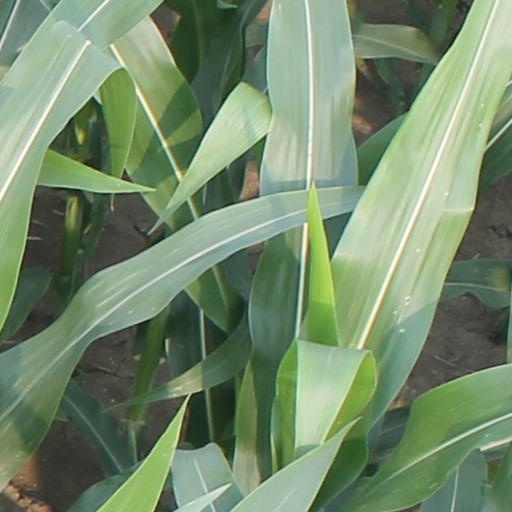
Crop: maize; corn